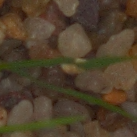
Label: loose_silkybent